Wimple

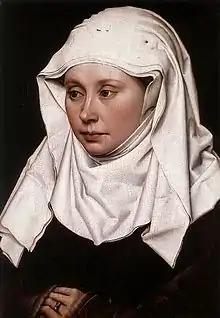
A wimple as shown in "Portrait of a Woman", 1430–1435, by Robert Campin (1375/1379–1444), National Gallery, London. The wimple is constructed of four layers of cloth and the pins holding it in place are visible at the top of the head.

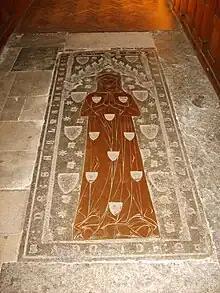
Monumental brass of Margaret, Lady Camoys (d.1310), St George's Church, Trotton, West Sussex. This is the earliest surviving brass of a female figure in England. She wears around her neck a wimple (or gorget) which hides the chin and sides of the face. This style of dress continued in fashion until the end of the reign of King Edward III (1327–1377).

A wimple is a medieval form of female headcovering, formed of a large piece of cloth worn draped around the neck and chin, covering the top of the head; it was usually made from white linen or silk. Its use developed in early medieval Europe; in medieval Christianity it was unseemly for a married woman to show her hair. A wimple might be elaborately starched, creased and folded in prescribed ways. Later elaborate versions were supported on wire or wicker framing, such as the cornette.